Jacobus Buys

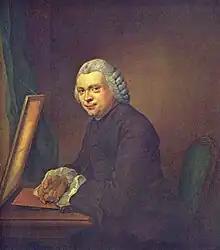
Portrait of Cornelis Ploos van Amstel, Dutch art collector, 1766. Now at the Rijksmuseum Amsterdam.

Jacobus Buys (19 November 1724 – 7 April 1801) was a Dutch painter and engraver.